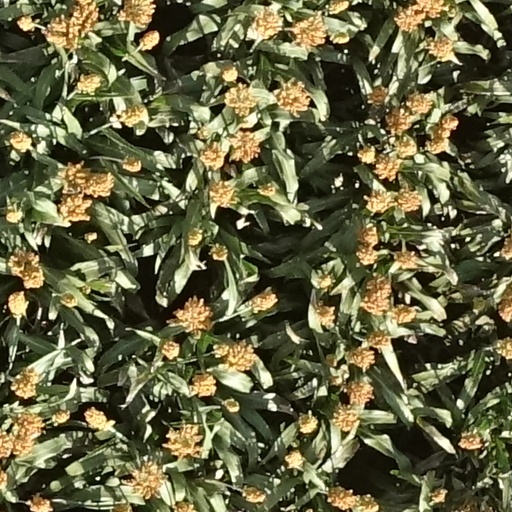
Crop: sorghum